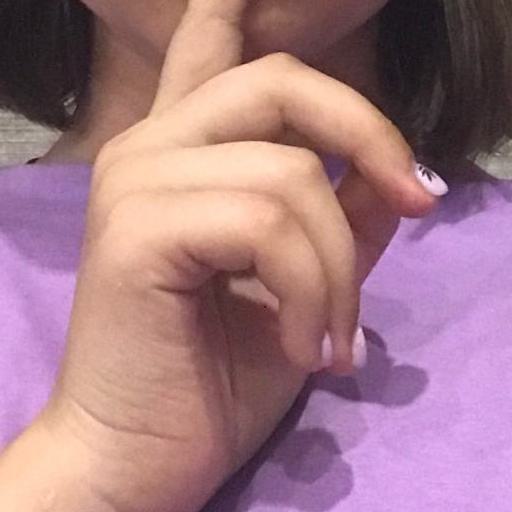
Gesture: mute